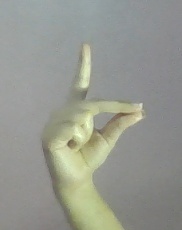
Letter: ta